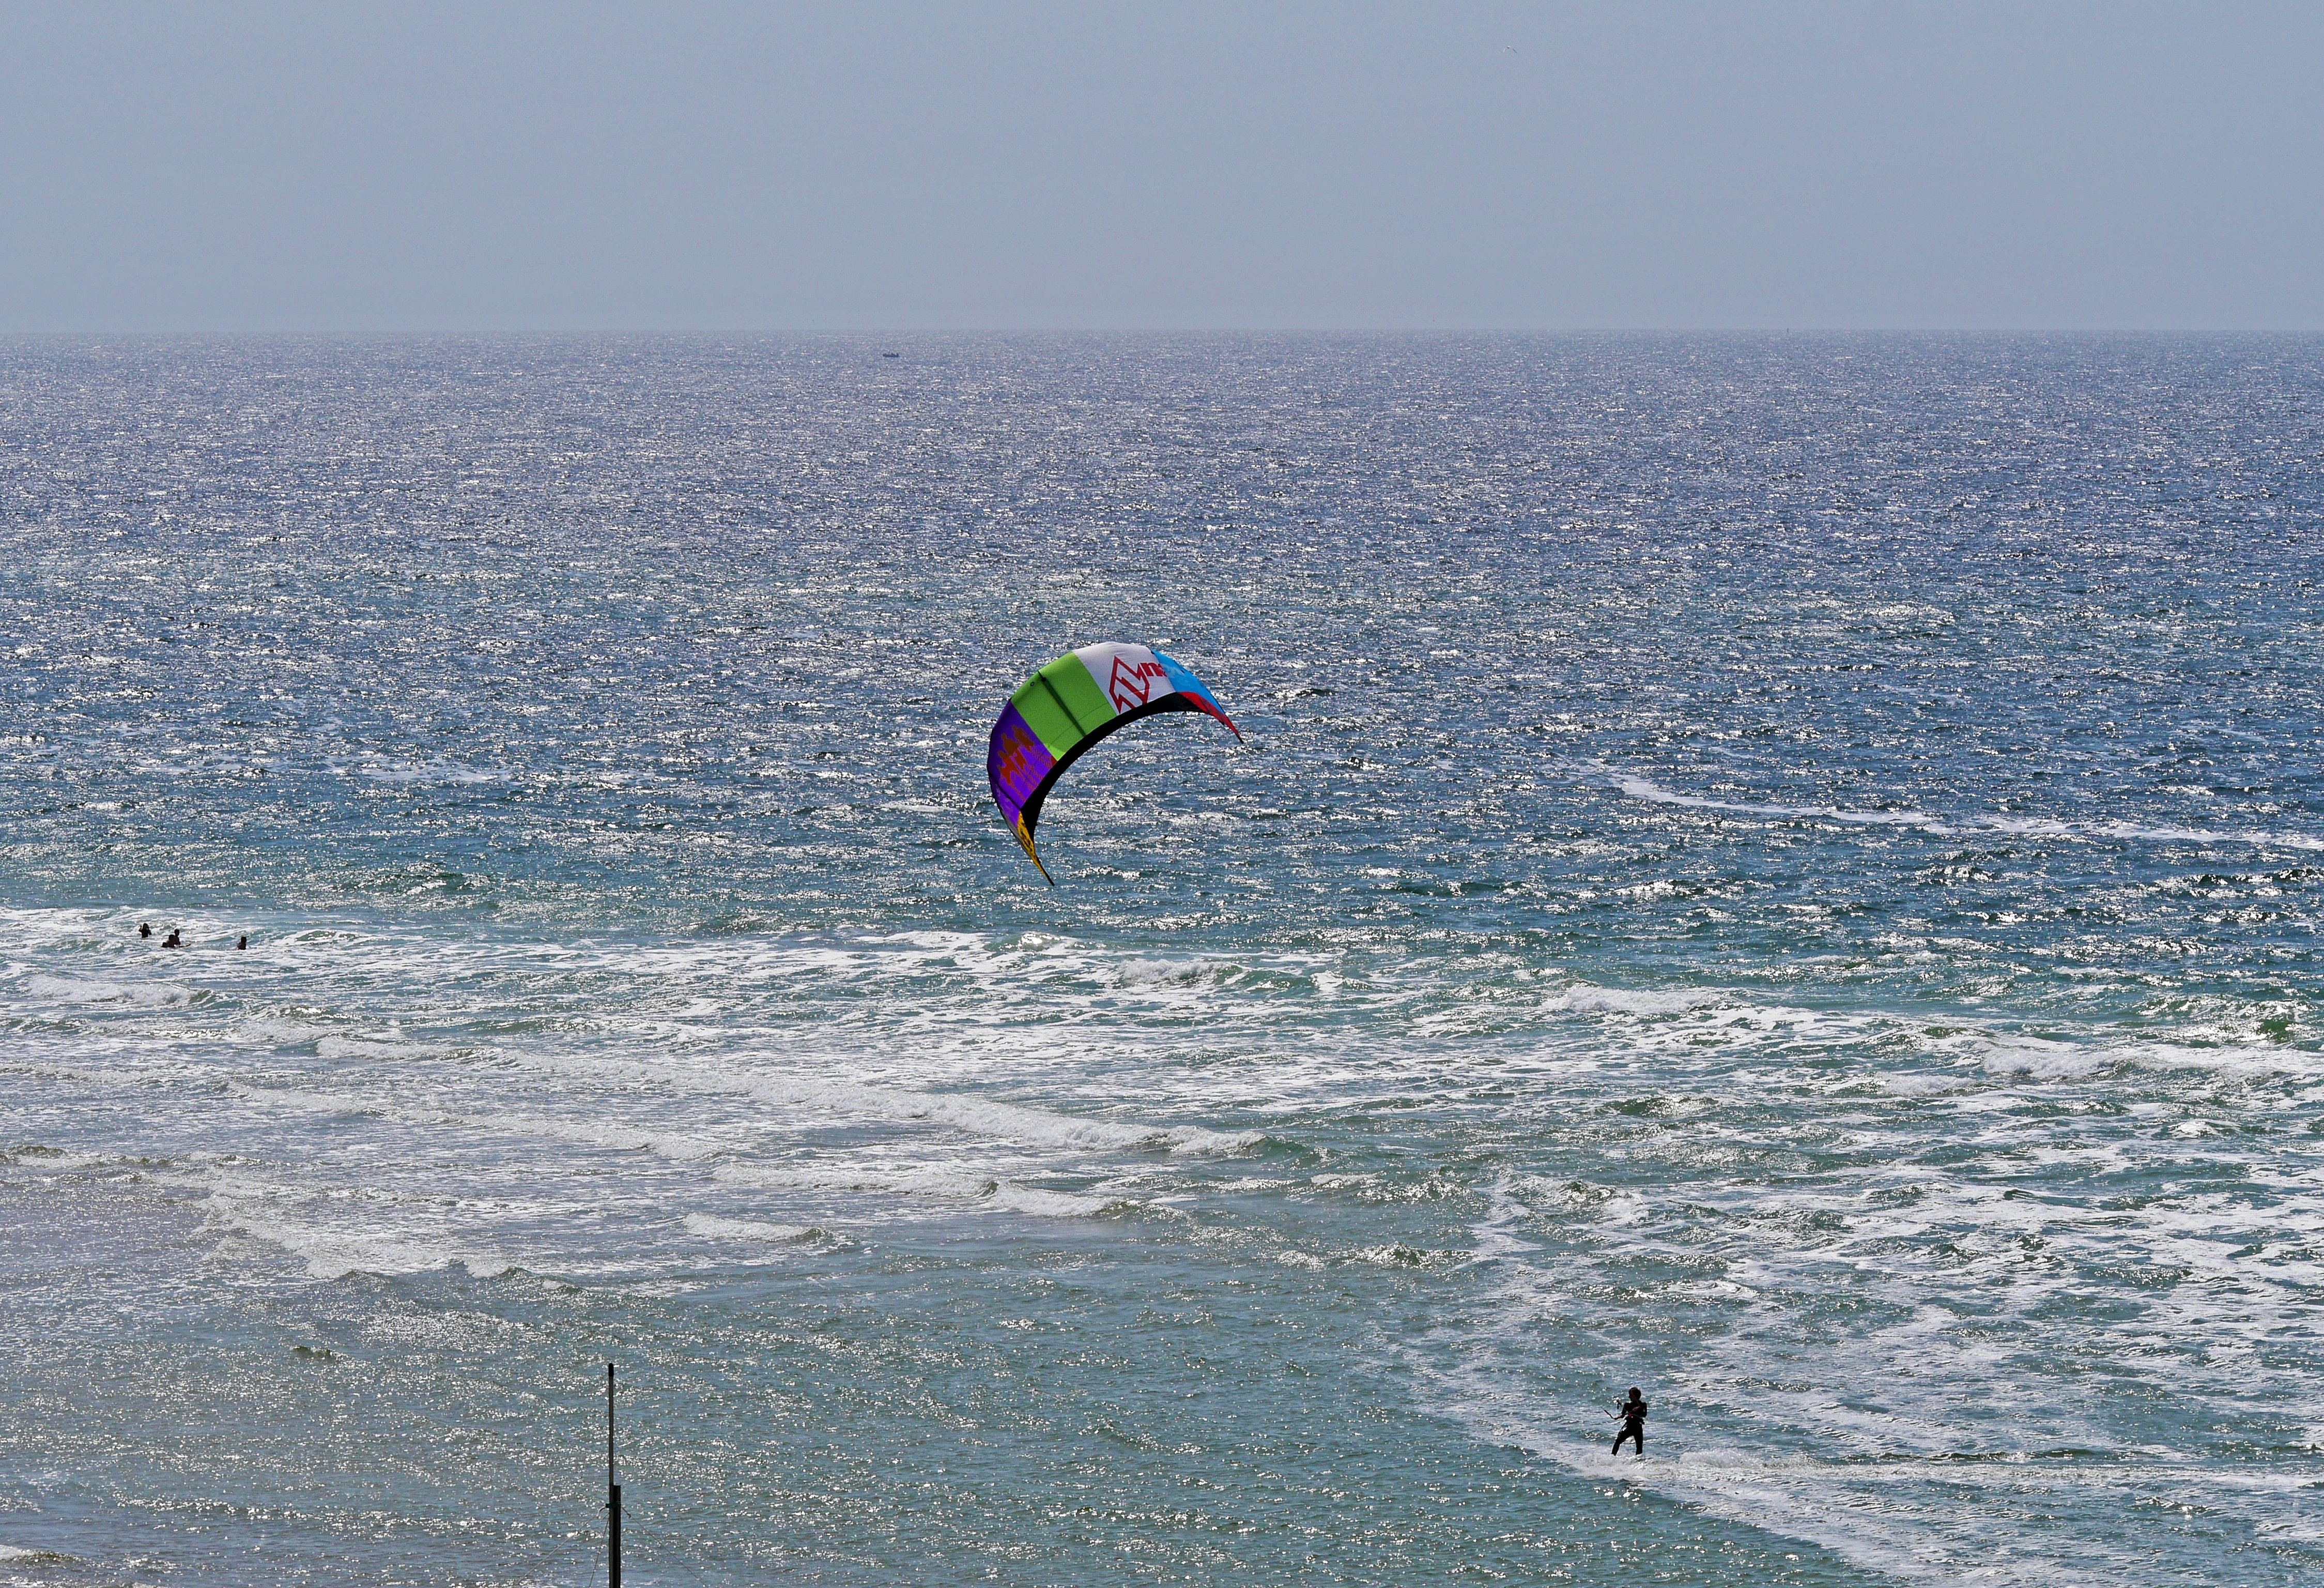
beach, sea, coast, water, nature, horizon, wave, wind, summer, swim, kite, sailing, holiday, blue, sandbar, extreme sport, toy, sports, windsurfing, sail, kitesurfing, north sea, northern germany, water sport, kite surfing, sylt, windsports, wind wave, kite sports, surface water sports, individual sports